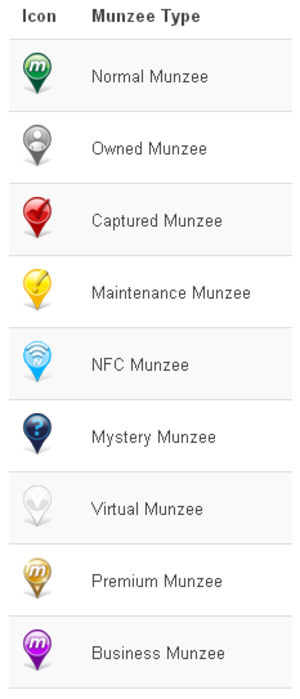
Type de Munzee
Munzee est un jeu de chasse au trésor jouable gratuitement sur smartphone, où des lieux doivent être trouvées dans le monde réel. Le jeu est similaire au Geocaching mais utilise la technologie des code QR, en plus de la localisation par GPS, afin de prouver que l'on a trouvé le lieu. Lancé au Texas en 2011, le jeu s'est déployé en premier en Allemagne, Californie et Michigan. Il est maintenant joué dans plus de 50 pays à travers le monde, et il y a au moins un Munzee physique déployé sur tous les continents, y compris l'Antarctique.